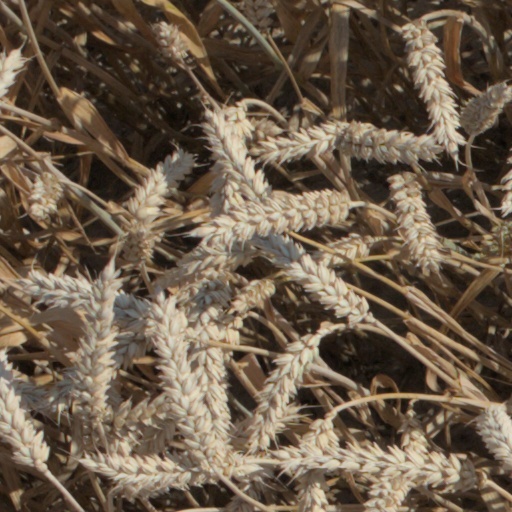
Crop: wheat